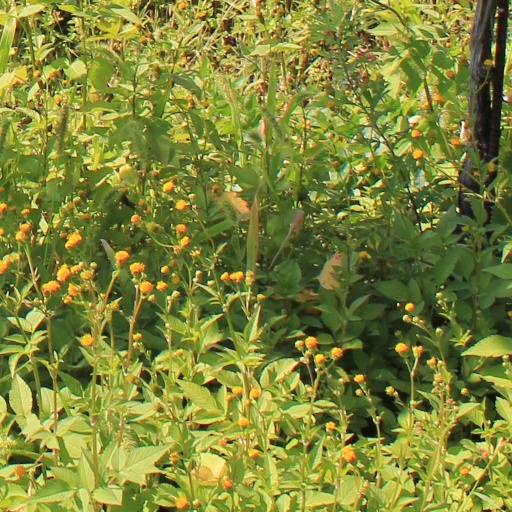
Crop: grape